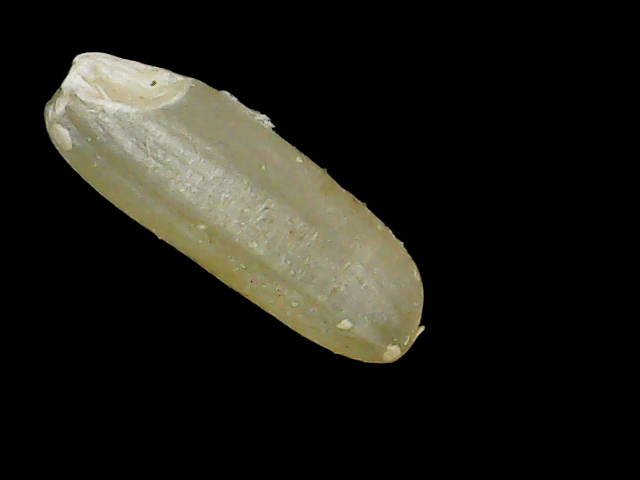
Rice variety: Binadhan11